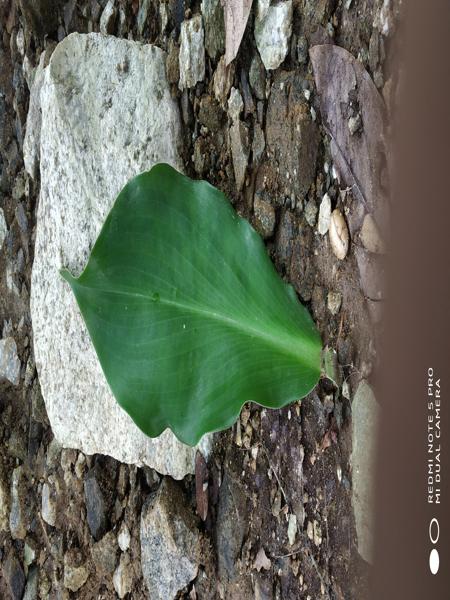
Plant: Insulin